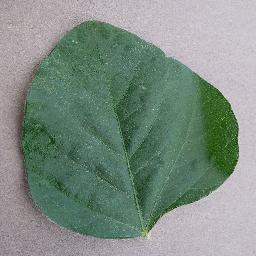
Label: Soybean___healthy